Wahweap Formation

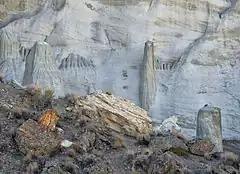
Wahweap Formation, Grand Staircase–Escalante National Monument, Utah

The Wahweap Formation of the Grand Staircase–Escalante National Monument is a geological formation in southern Utah and northern Arizona, around the Lake Powell region, whose strata date back to the Late Cretaceous (Campanian stage). Dinosaur remains are among the fossils that have been recovered from the formation.